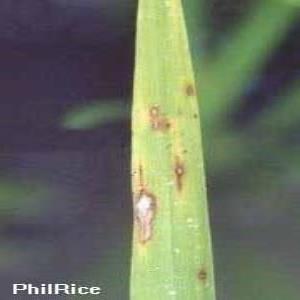
Disease: Blast